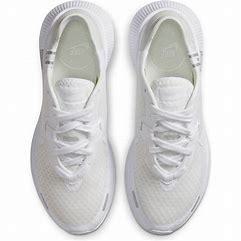
Brand: Nike
Model: Reposto